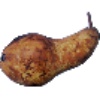
Label: Pear Abate 1